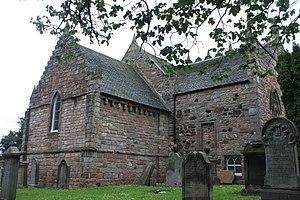
Duddingston Kirk est une église paroissiale de l'Église d'Écosse, située à côté du parc de Holyrood dans le village de Duddingston, à l'est d'Édimbourg.